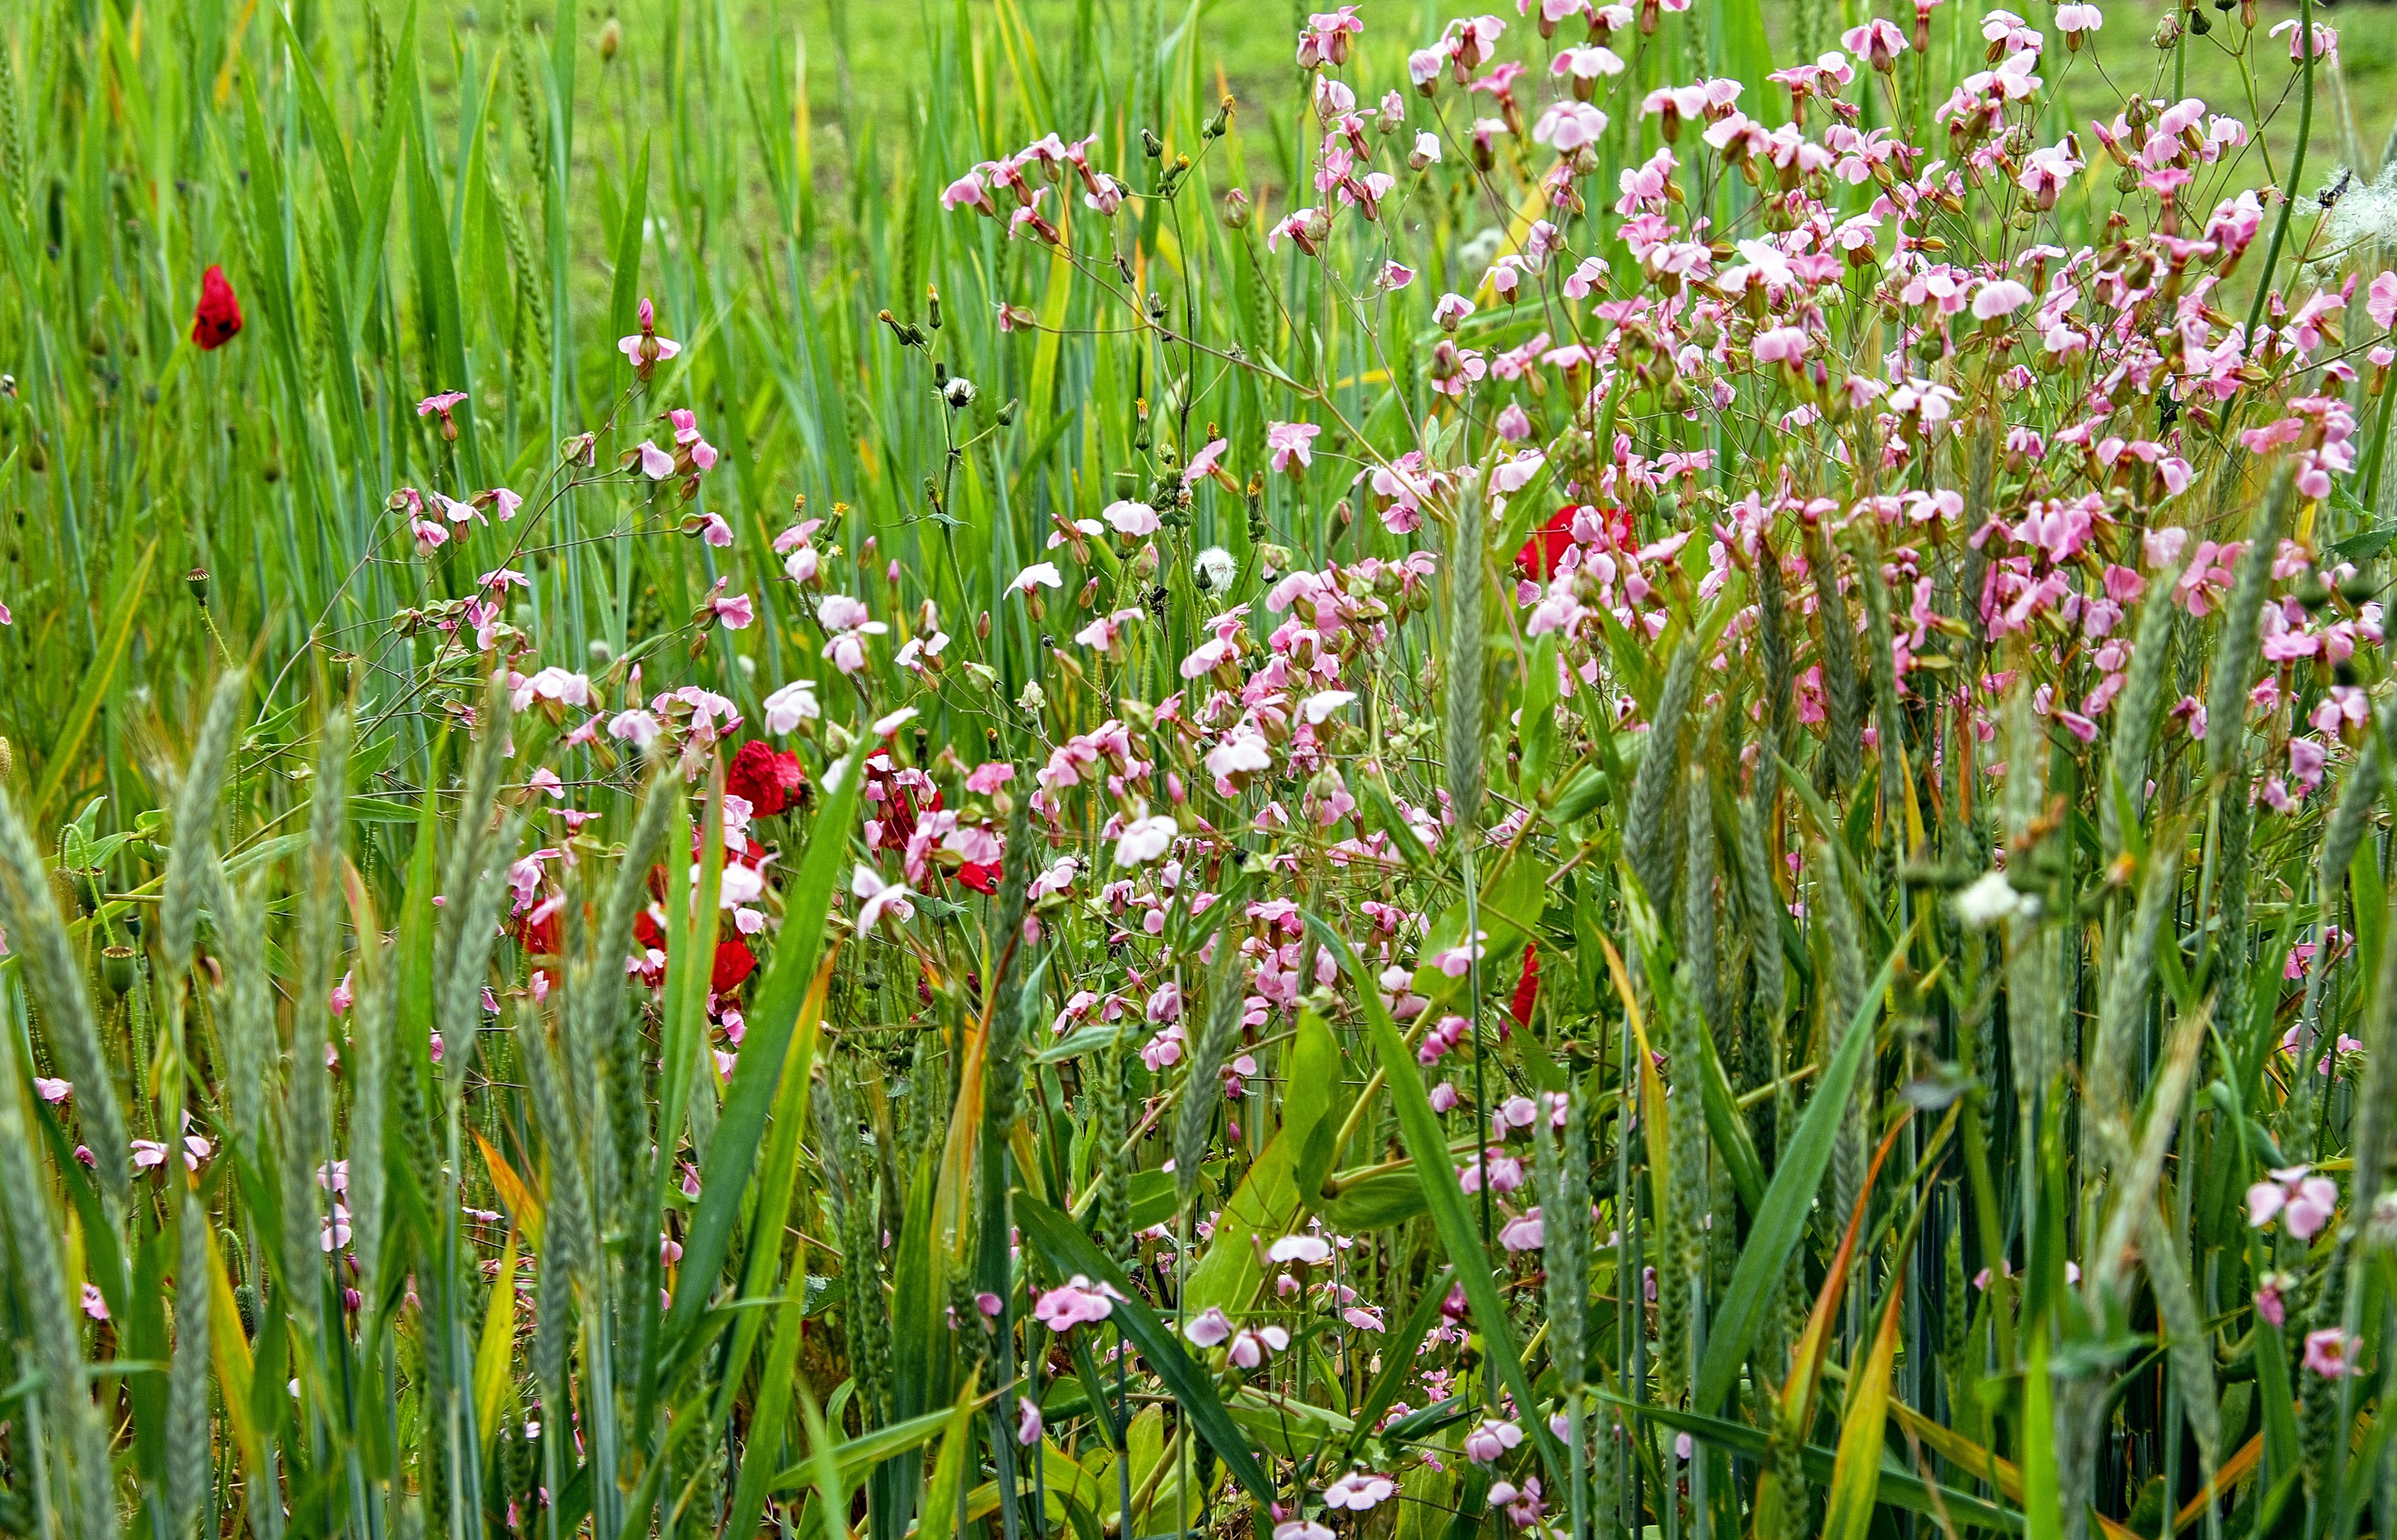
nature, grass, plant, field, lawn, meadow, prairie, flower, bloom, summer, herb, pasture, botany, colorful, agriculture, flora, wildflower, grassland, habitat, summer flowers, summer meadow, flowering plant, natural environment, grass family, land plant